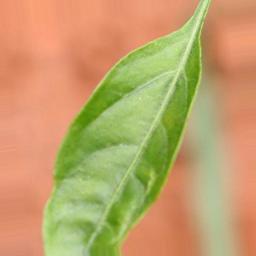
Label: healthy